2006–07 NFL playoffs

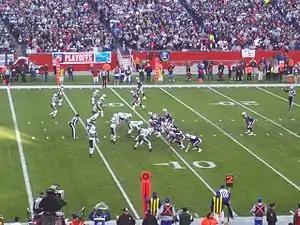
New England vs. New York Jets in the wild card playoff game

New England took the opening kickoff and drove down the field, with Gaffney catching three passes for 34 yards on a 65 yard-drive that ended with Dillon's 11-yard touchdown run. Later in the quarter, Hank Poteat recovered a fumble from Dillon on the Patriots 15-yard line, setting up Mike Nugent's 28-yard field goal to cut their deficit to 7–3. On their first possession of the second quarter, the Jets took a 10–7 lead after receiver Jerricho Cotchery (who finished with 100 receiving yards and 19 rushing yards) caught a pass from Chad Pennington and took it 77 yards for a touchdown. However, New England countered with Stephen Gostkowski's 20-yard field goal on their next drive to tie the game. Then, after forcing the Jets to punt, the Patriots marched to New York's 1-yard line. On third down with 11 seconds remaining in the half and no timeouts left, Brady took the snap, faked a handoff to Dillon, and then hit tight end Daniel Graham in the back of the end zone for a touchdown to give them a 17–10 halftime lead.